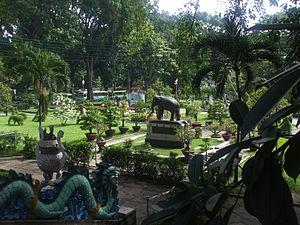
Le jardin zoologique et botanique de Saïgon est un jardin zoologique et botanique situé dans le 1ᵉʳ arrondissement, Hô-Chi-Minh-Ville, Viêtnam. Il se trouve à l'angle de la rue de Nguyen Binh Khiem et de la rue de Le Duan, en face du musée d'histoire du Viêt Nam.